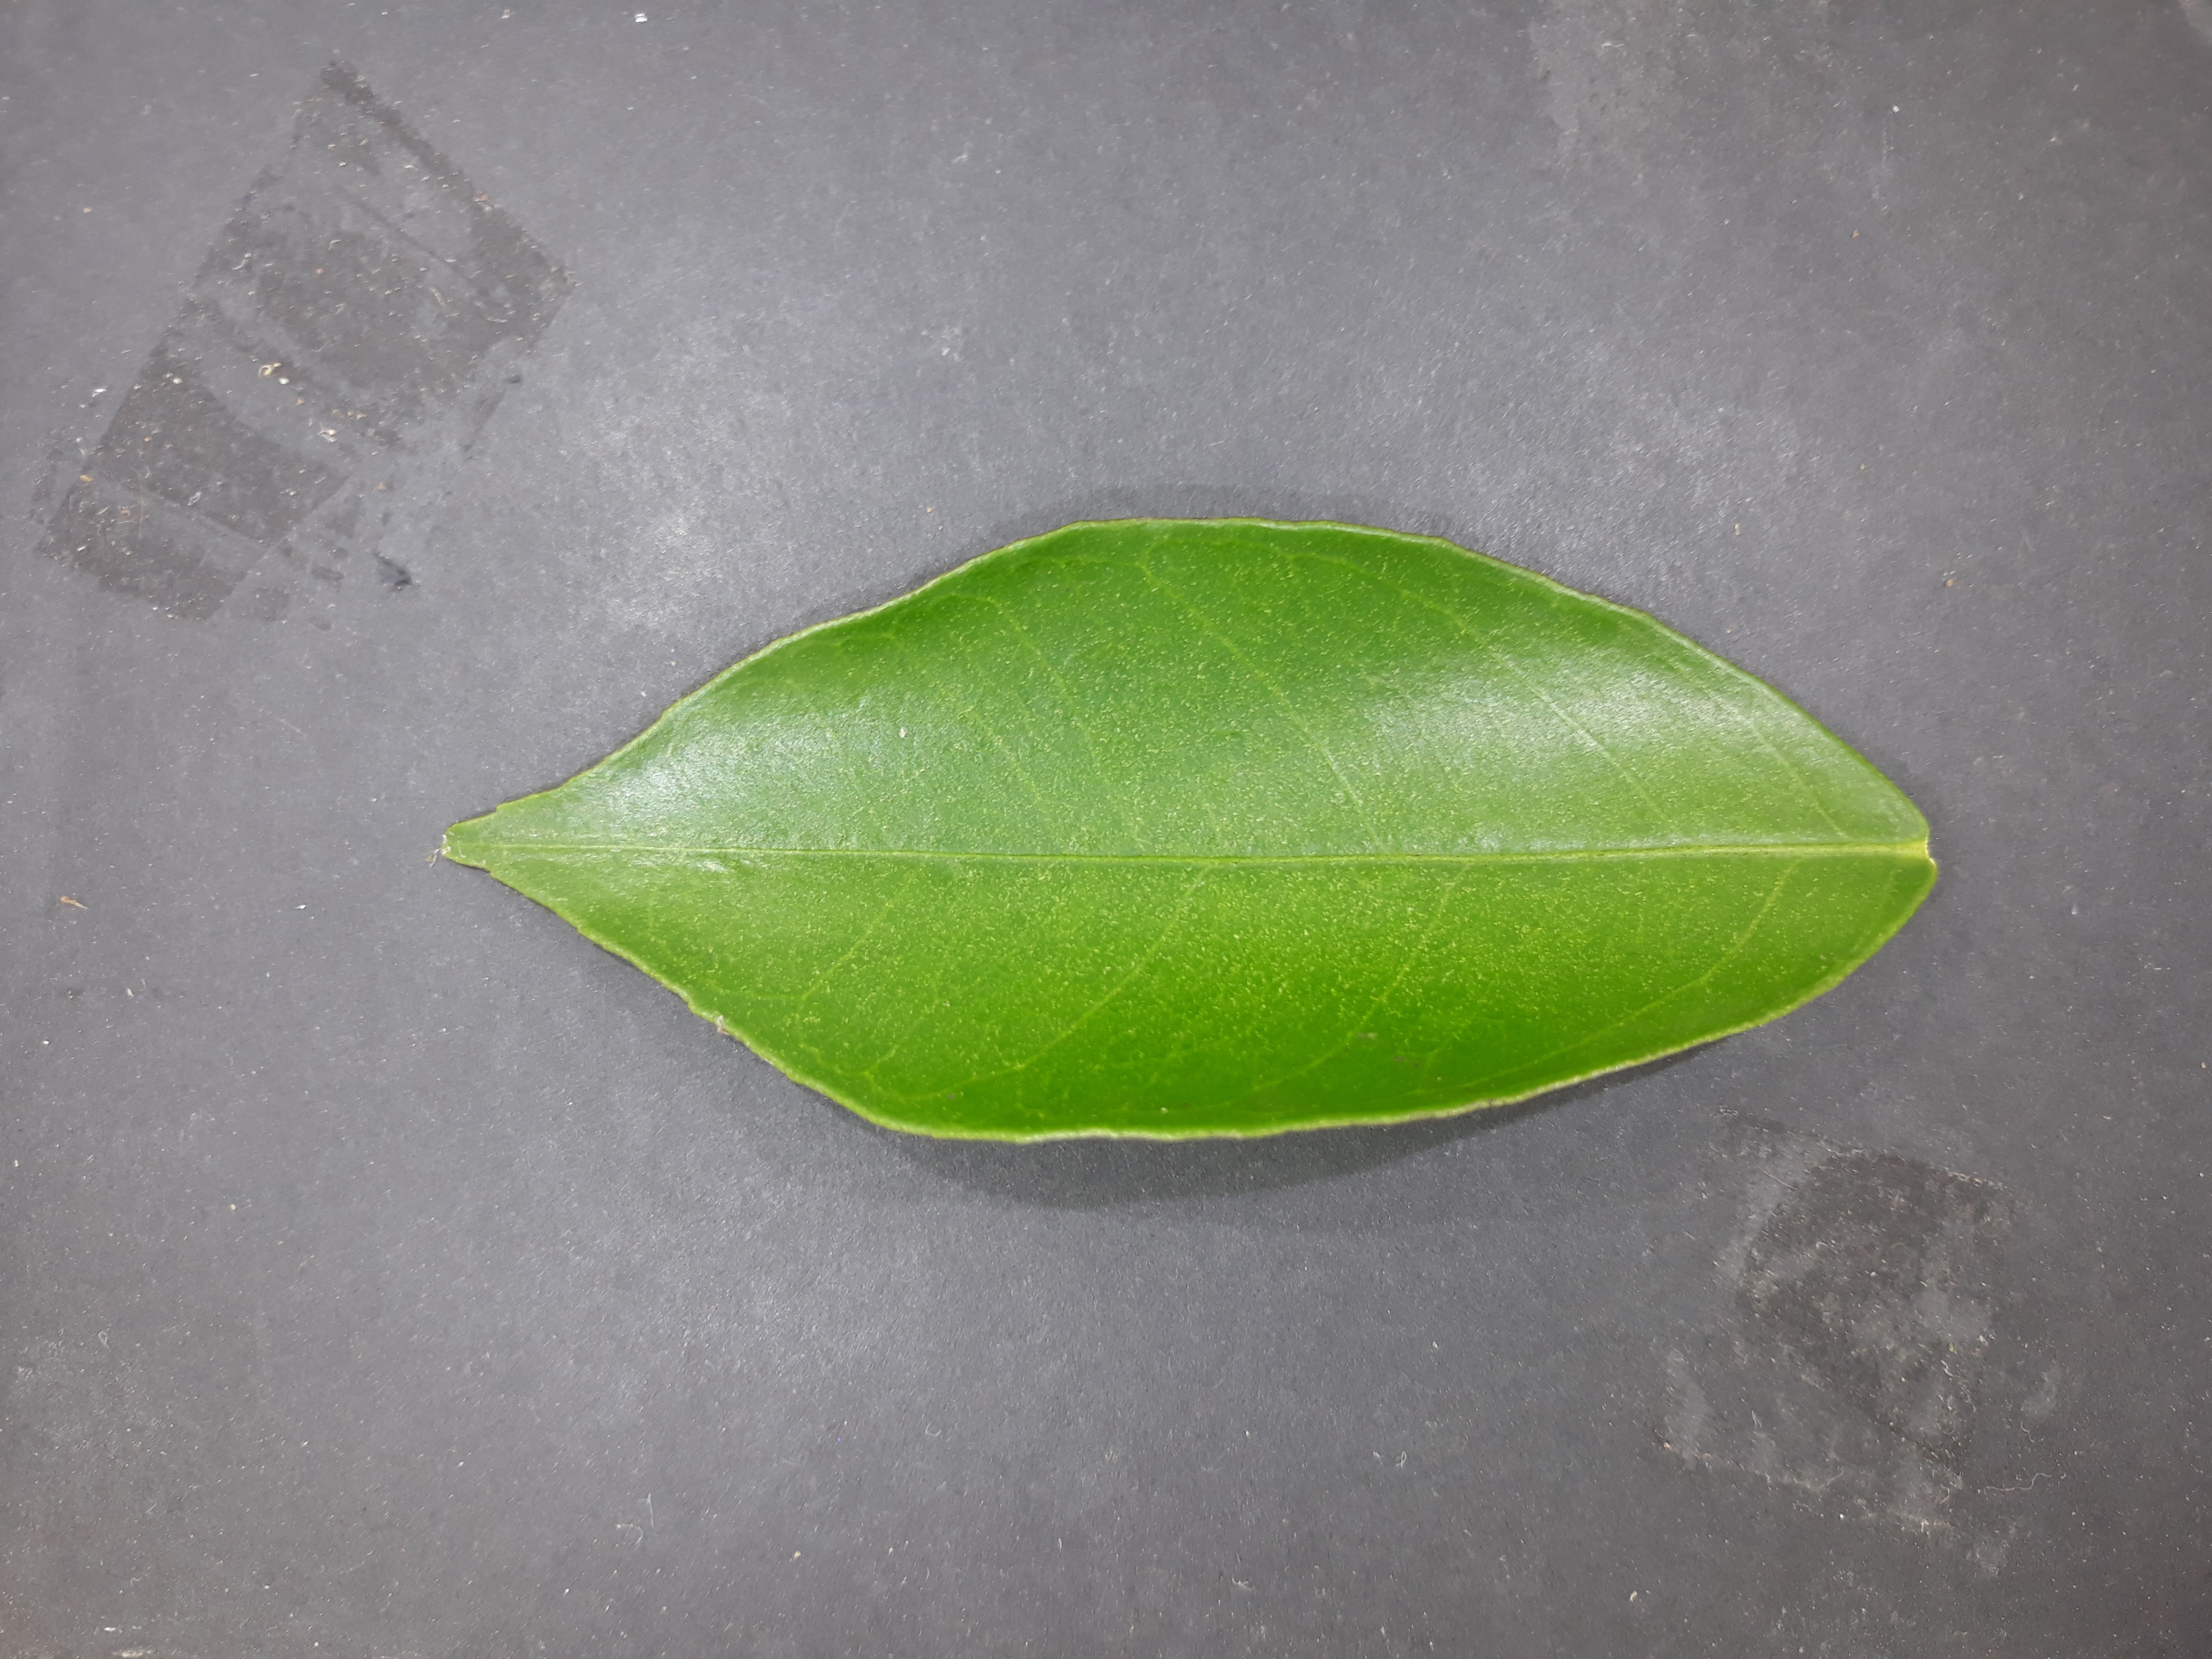
Label: Healthy